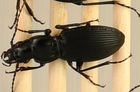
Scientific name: Pterostichus lachrymosus
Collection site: Mountain Lake Biological Station NEON (MLBS), plot MLBS_009